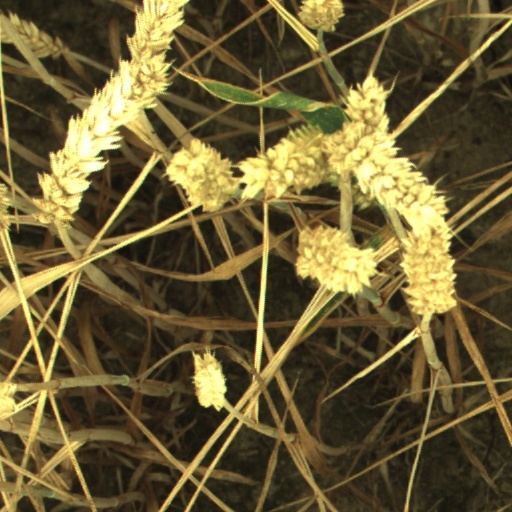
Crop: wheat